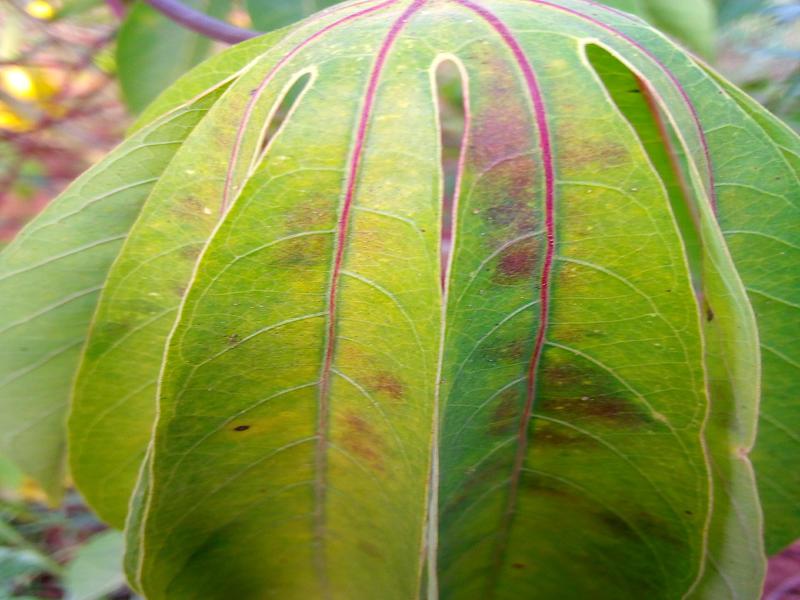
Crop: cassava
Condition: healthy